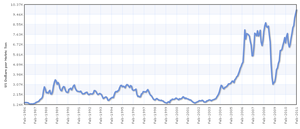
Le cuivre est l'élément chimique de numéro atomique 29, de symbole Cu. Le corps simple cuivre est un métal.